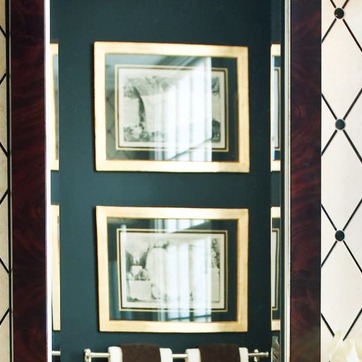
Material: mirror